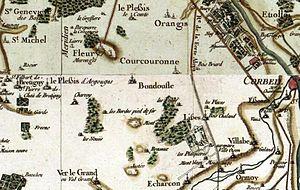
Carte de la région de Bondoufle au XVIIIe siècle par Cassini
Bondoufle est une commune française située à vingt-sept kilomètres au sud-est de Paris dans le département de l’Essonne en région Île-de-France.